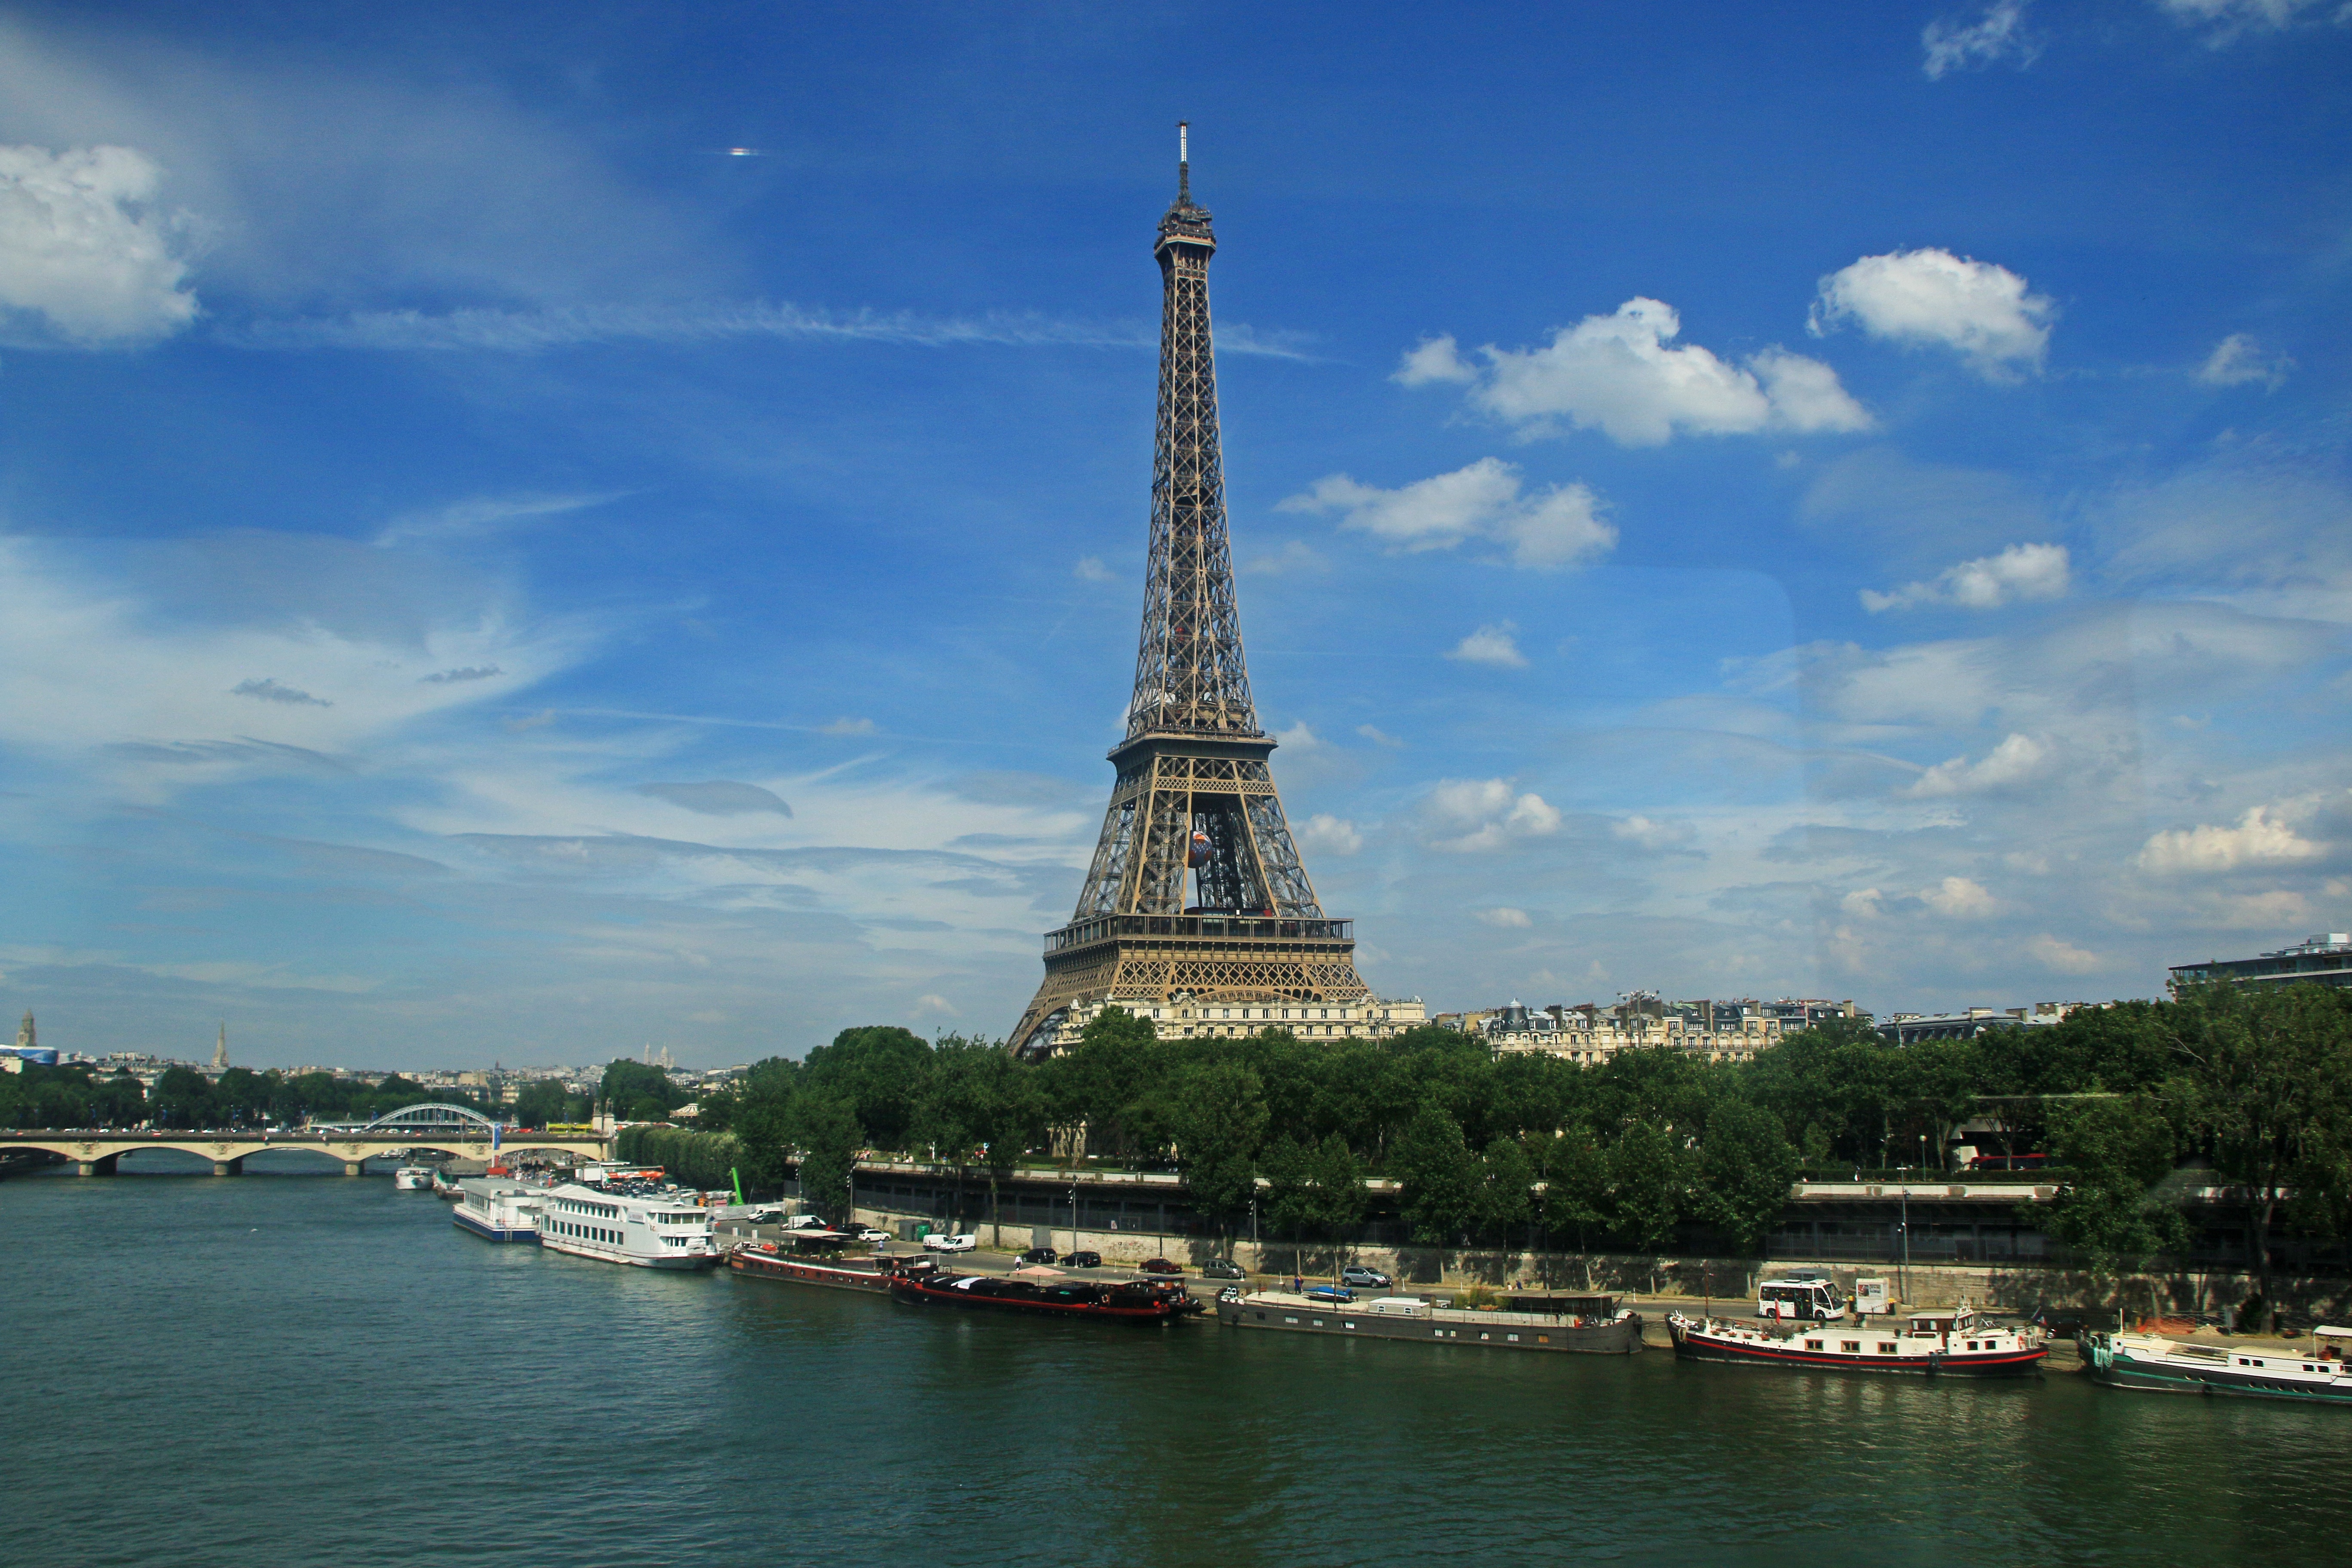
sea, monument, cityscape, reflection, tower, landmark, tourism, place of worship